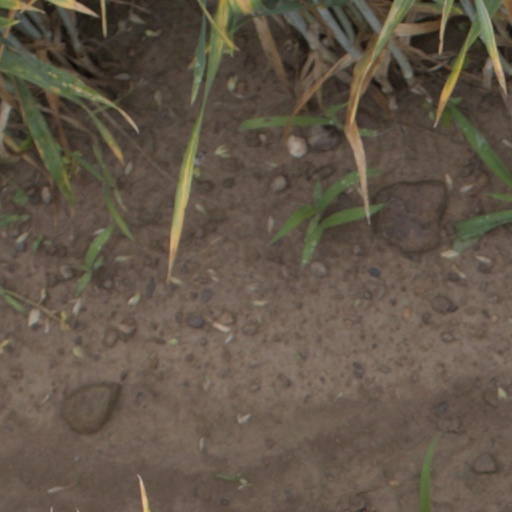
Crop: wheat